Mirosław Dzielski

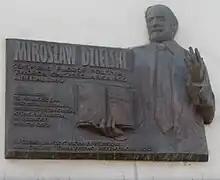
Mirosław Dzielski

Mirosław Dzielski (1941–1989) was a Polish philosopher, writer and politician, founder of the Kraków Industrial Society (Krakowskie Towarzystwo Przemysłowe) in 1985. Dzielski was one of the leaders of the democratic anti-communist opposition in the 1980s in Poland. He was married to classics scholar Maria Dzielska. Father to Witold Dzielski.